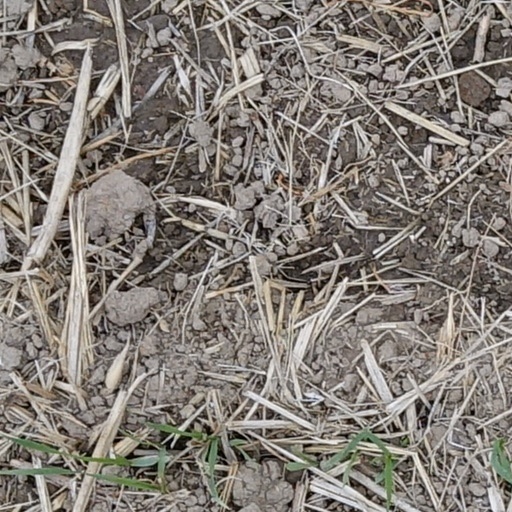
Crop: wheat